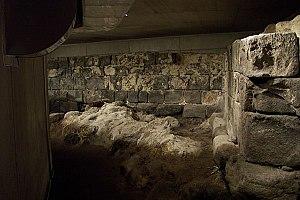
Le château de San Cristóbal, en espagnol Castillo de San Cristóbal, était une ancienne forteresse militaire située dans la ville de Santa Cruz de Tenerife.